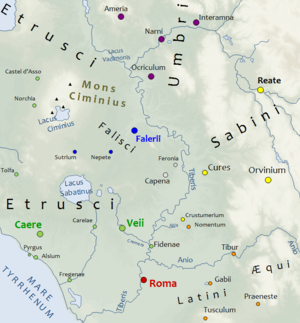
Les Falisques au milieu du Ve siècle avant JC
Les Falisques, Falisci en latin et Φαλίσκοι en grec ancien, sont un peuple de l'Italie antique, dans le Sud-Est de l'Étrurie, dont la capitale fut Falerii, aujourd'hui Civita Castellana.